Terence McKenna

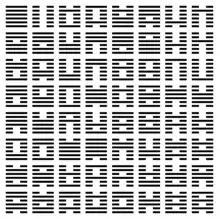
The 64 hexagrams from the King Wen sequence of the "I Ching"

The basis of the theory was conceived in the mid-1970s after McKenna's experiences with psilocybin mushrooms at La Chorrera in the Amazon led him to closely study the King Wen sequence of the "I Ching".